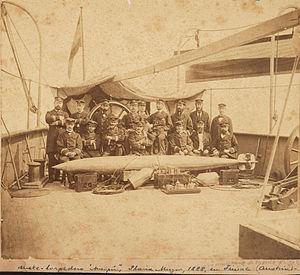
Le navire cuirassé est un type de navire de guerre à vapeur de la seconde moitié du XIXᵉ siècle protégé par des plaques de blindage en fer ou en acier. Ces cuirassés furent développés pour remédier à la trop grande vulnérabilité des navires à coque en bois face aux obus explosifs ou incendiaires. Le premier cuirassé de ce type, La Gloire, fut lancé en novembre 1859 par la Marine française, ce qui força la Royal Navy à construire à son tour de tels navires. Après les premiers affrontements entre cuirassés durant la guerre de Sécession, il devint évident que ceux-ci avaient détrôné les simples navires de ligne et étaient devenus les navires les plus puissants de l'époque.